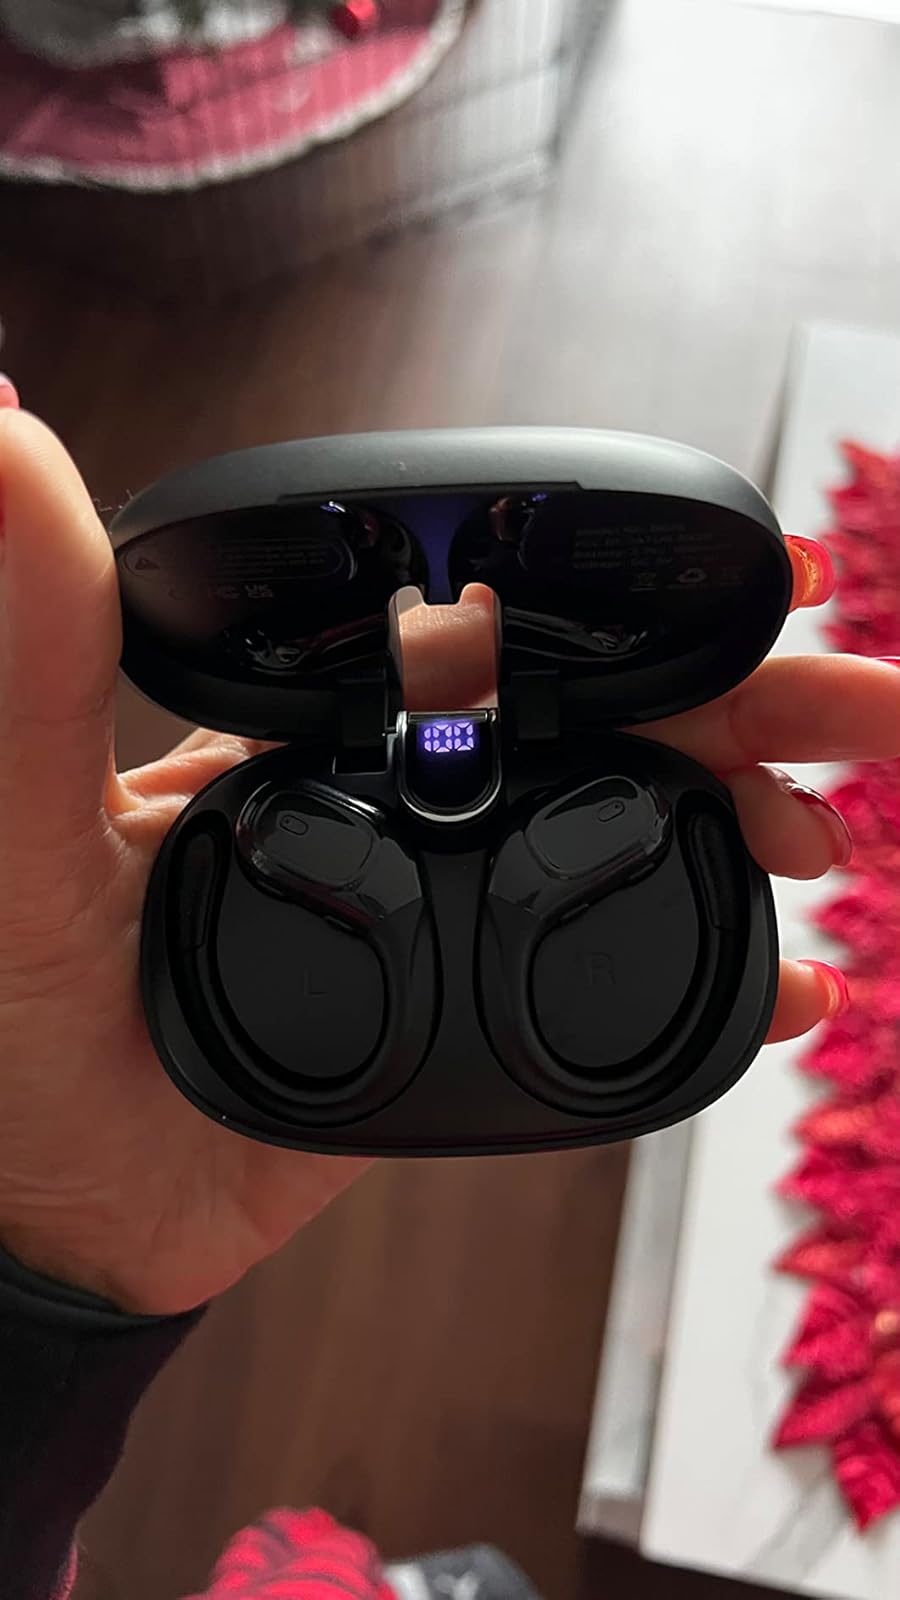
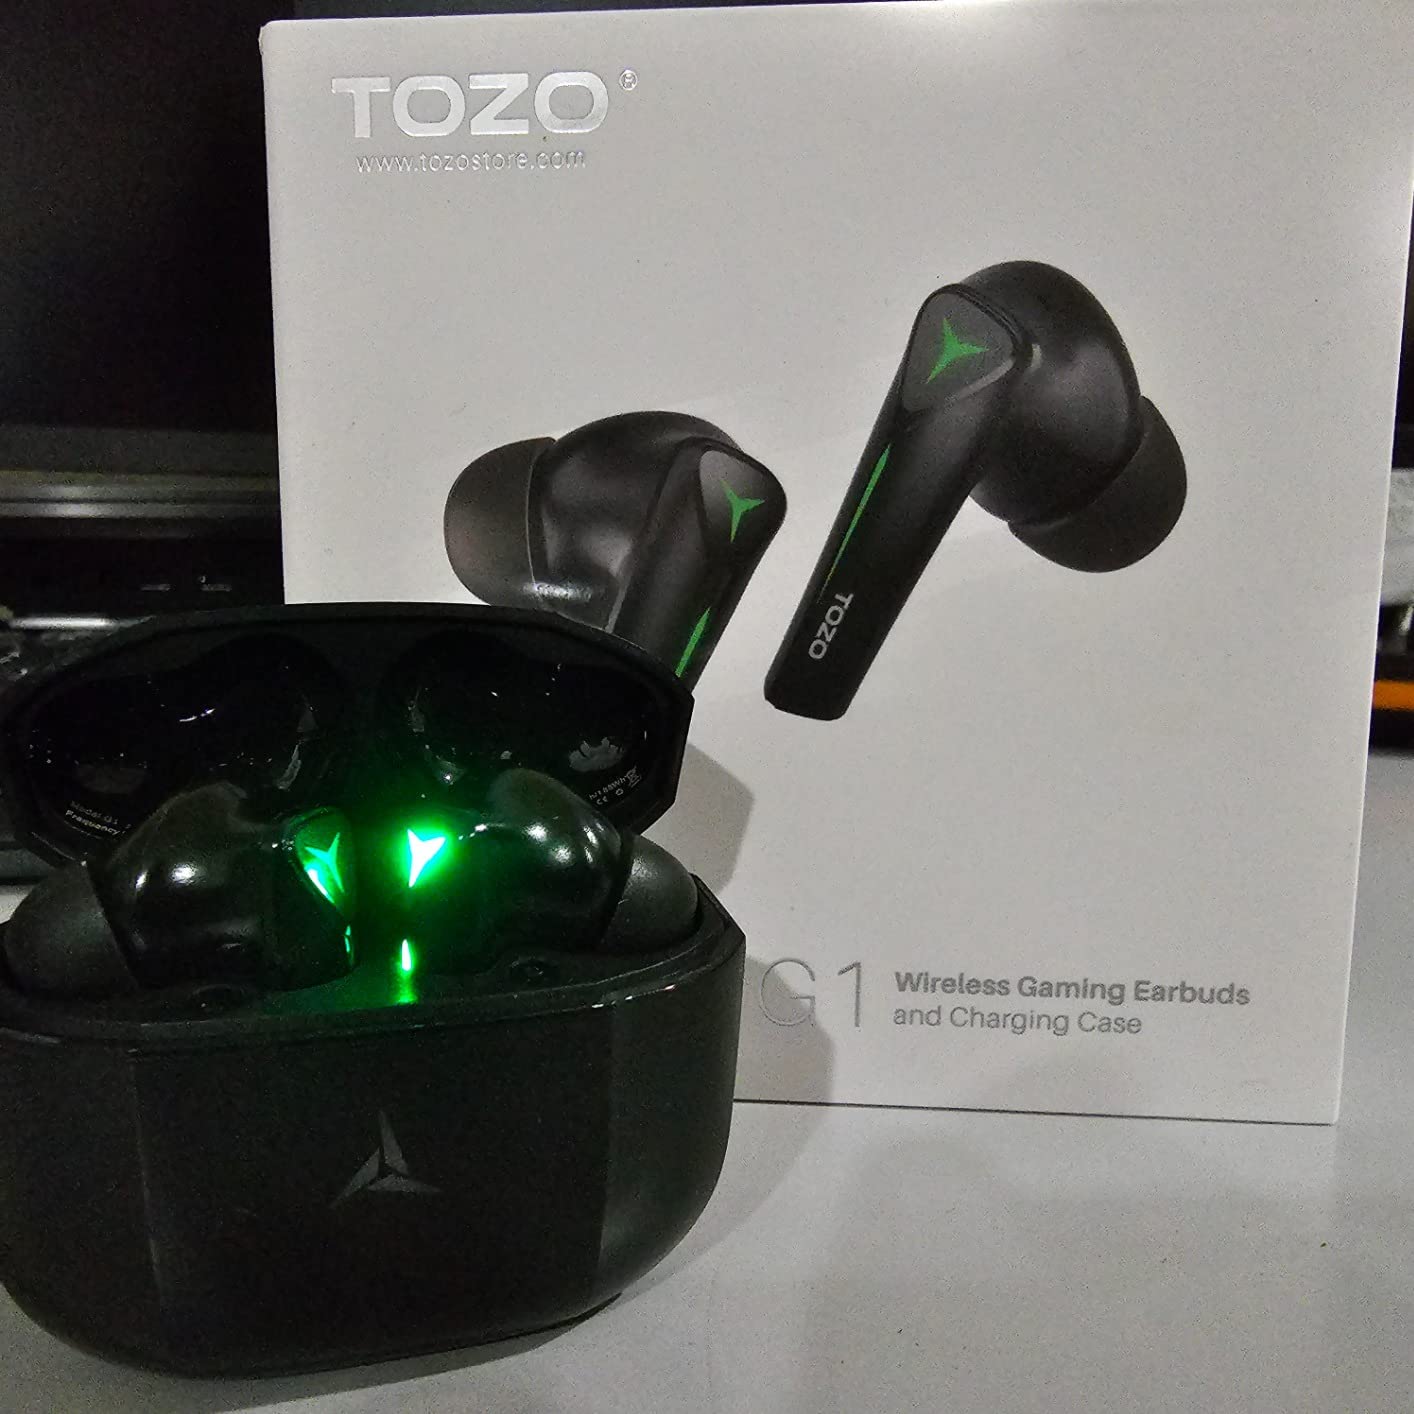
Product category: earbuds
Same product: no